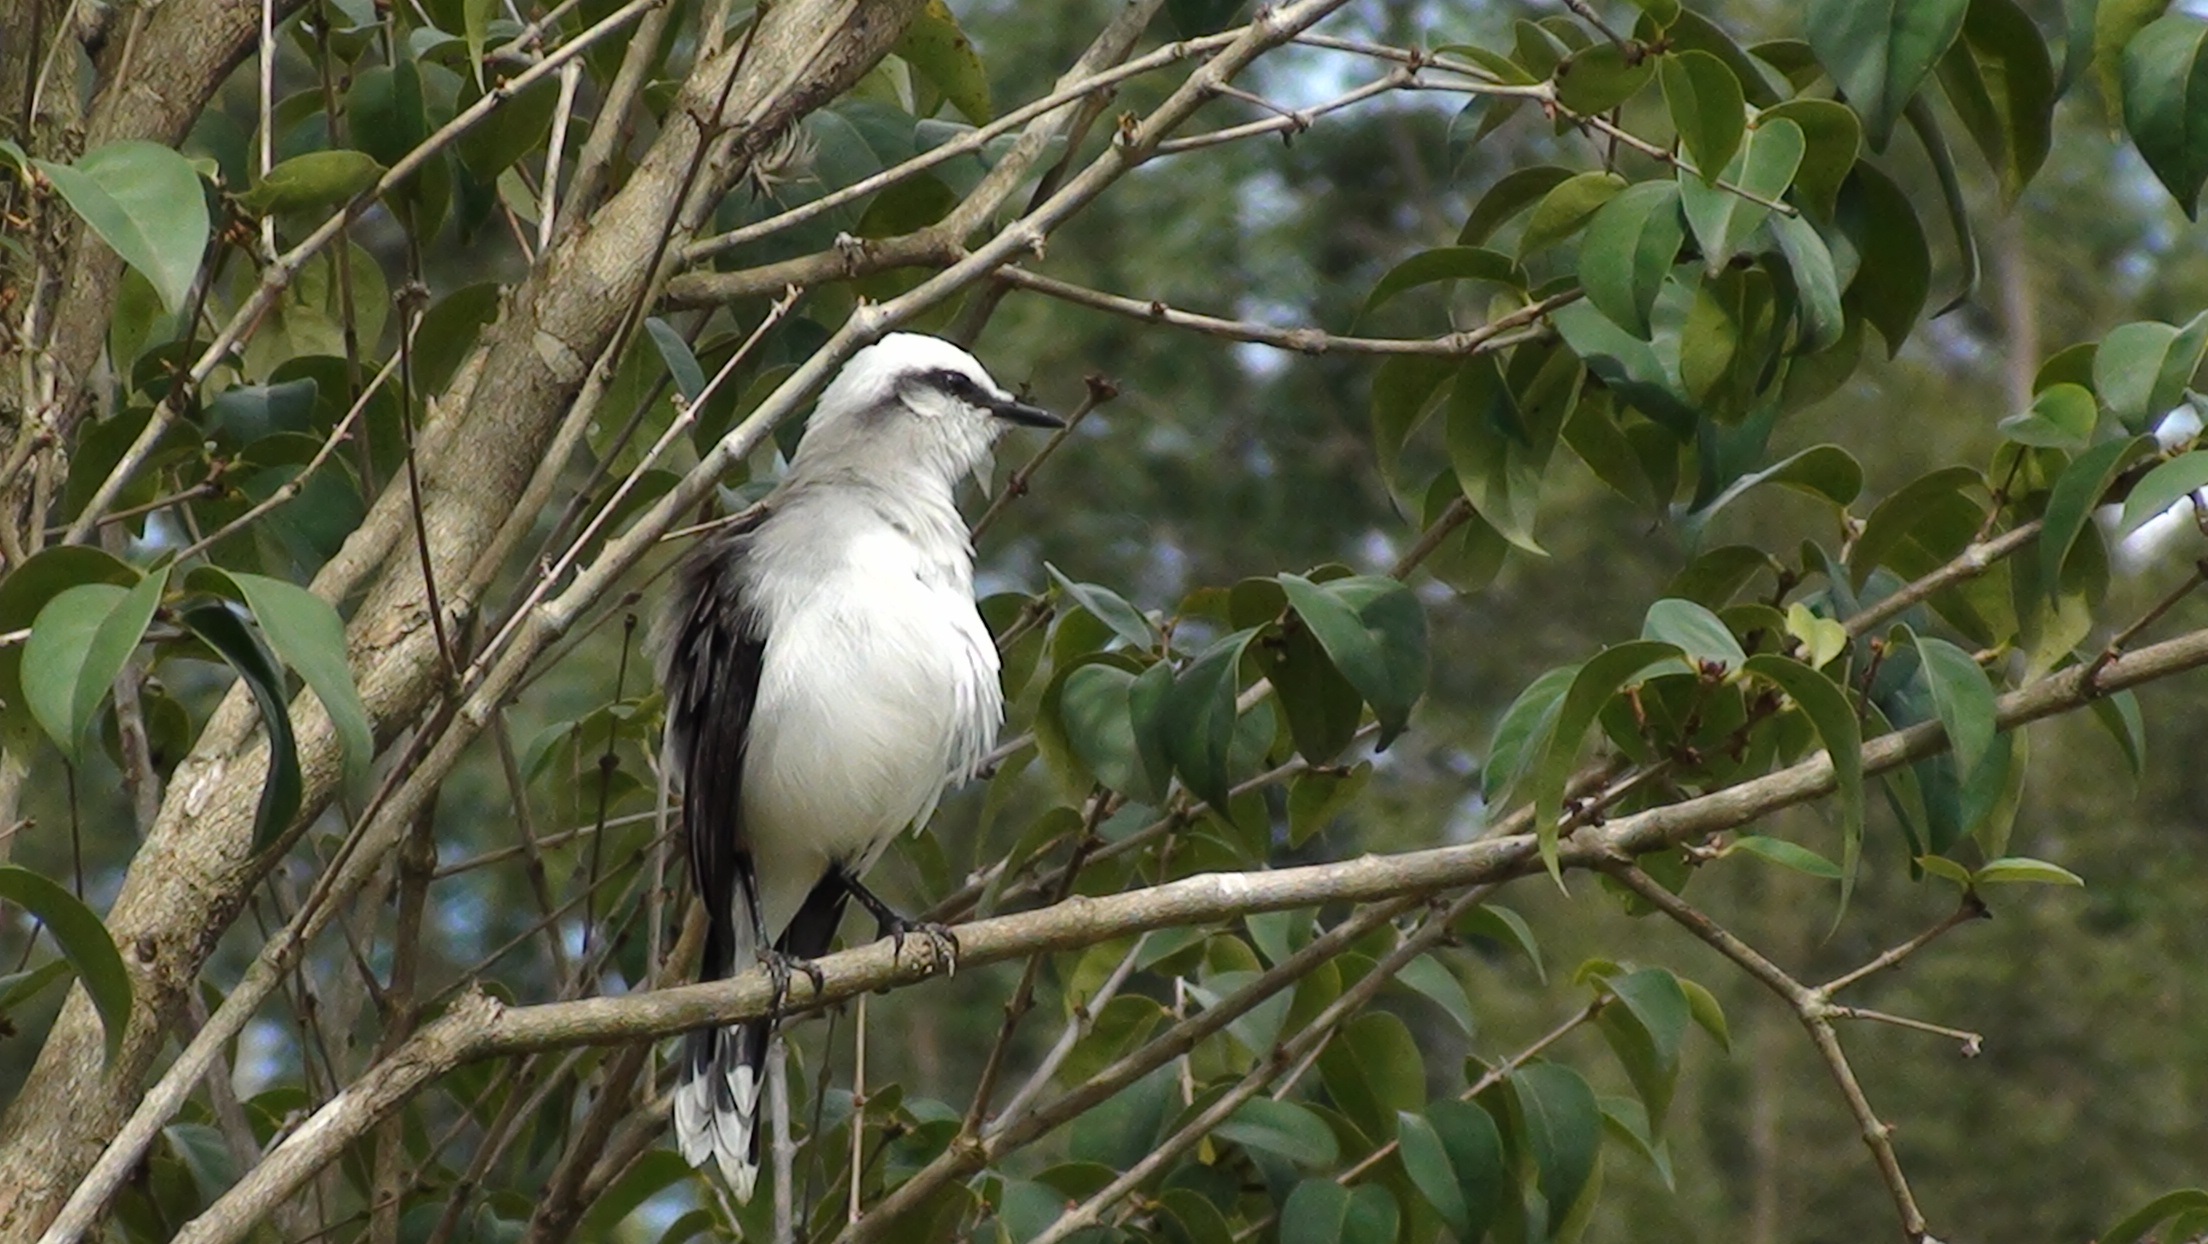
tree, nature, branch, bird, flying, wildlife, environment, beak, fauna, encyclopedia, animals, vertebrate, heron, tropical birds, perching bird, fluvicola nengeta, masked water tyrant